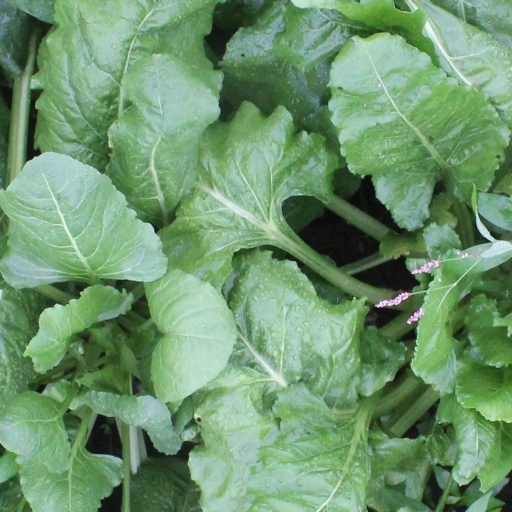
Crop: sugar beet